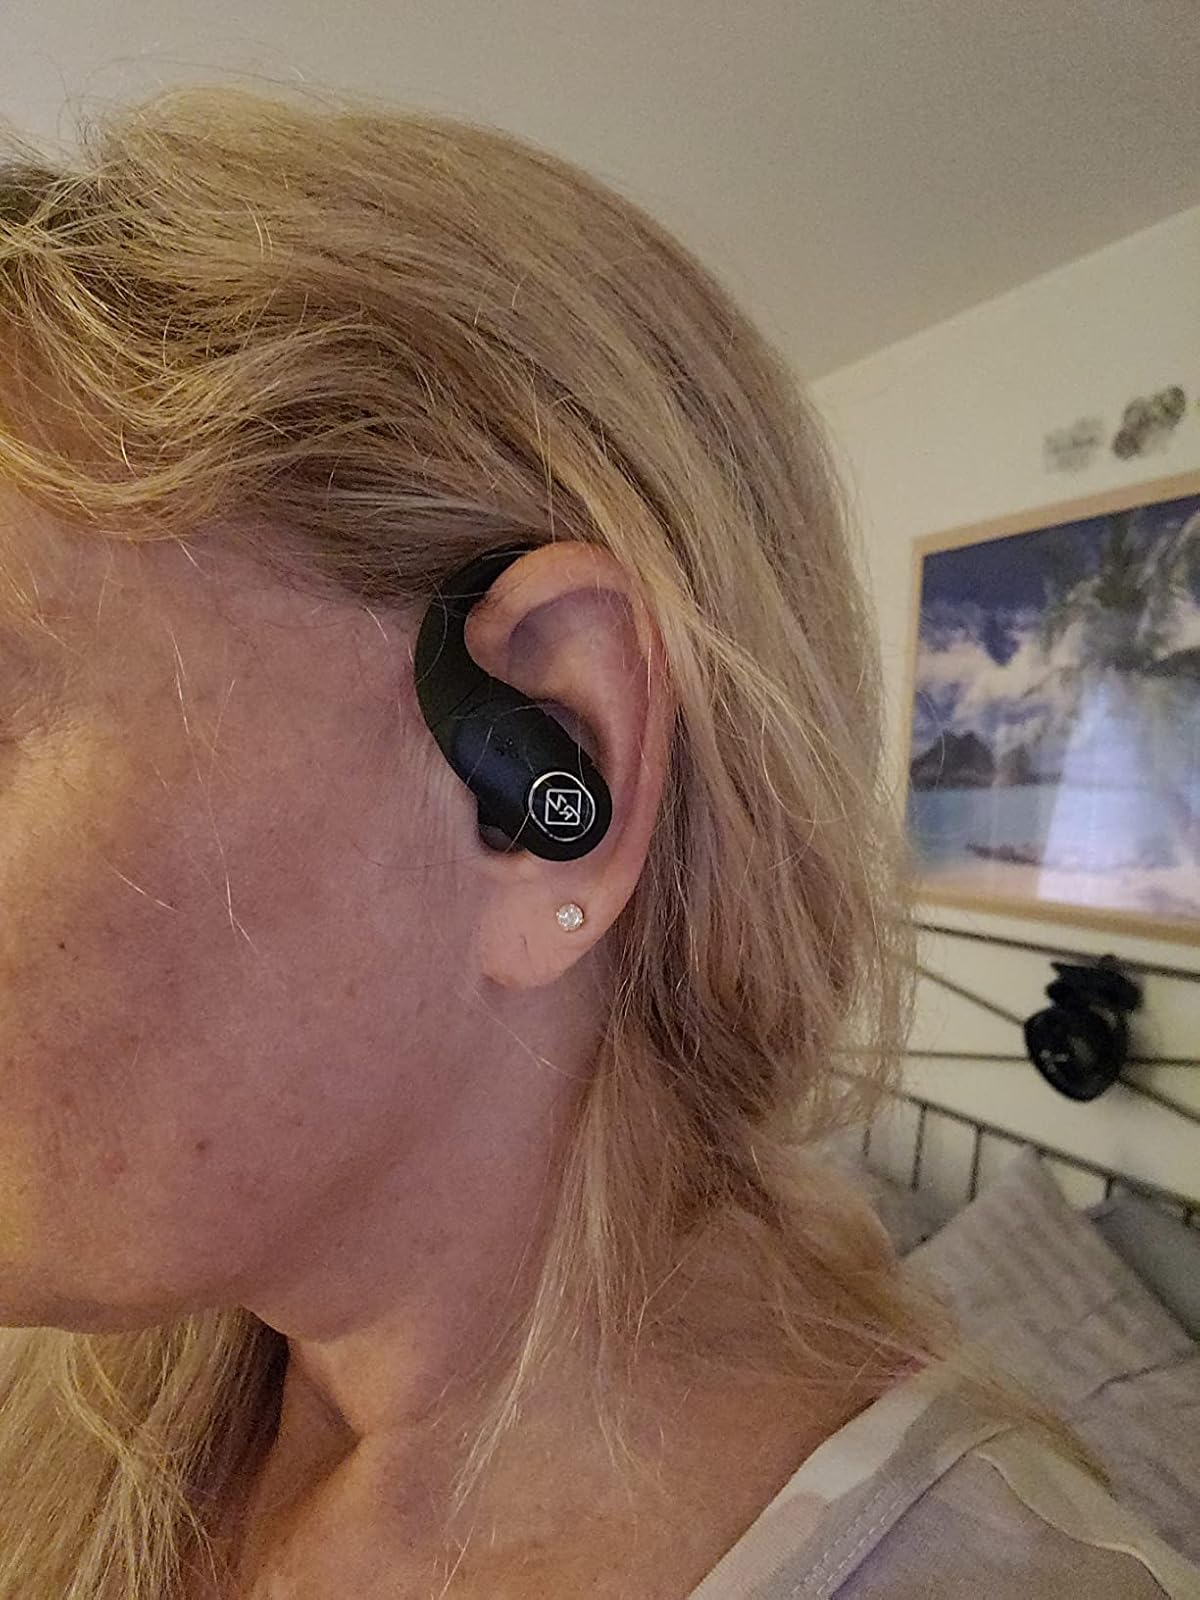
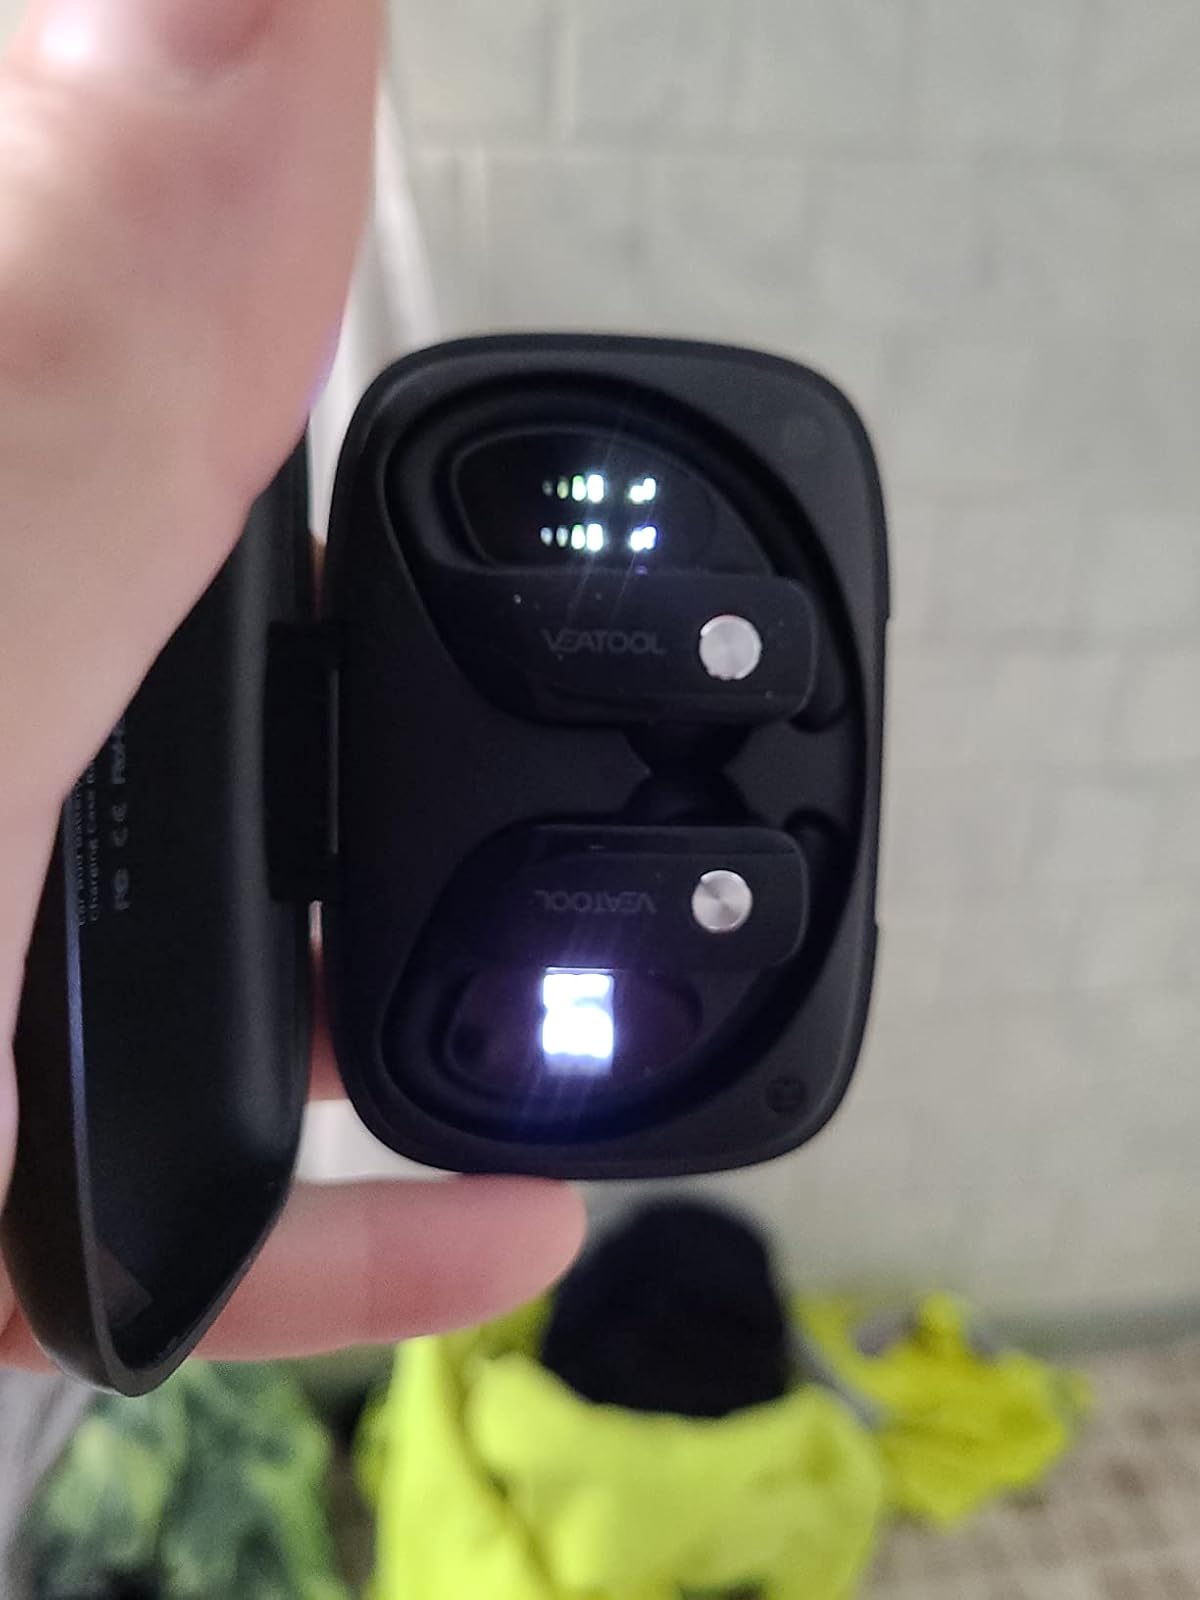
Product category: earbuds
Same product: no